Describe the emotion expressed in this image:  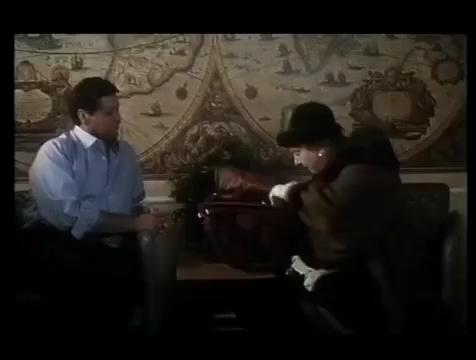
This person displays Suffering, valence and arousal with low intensity.